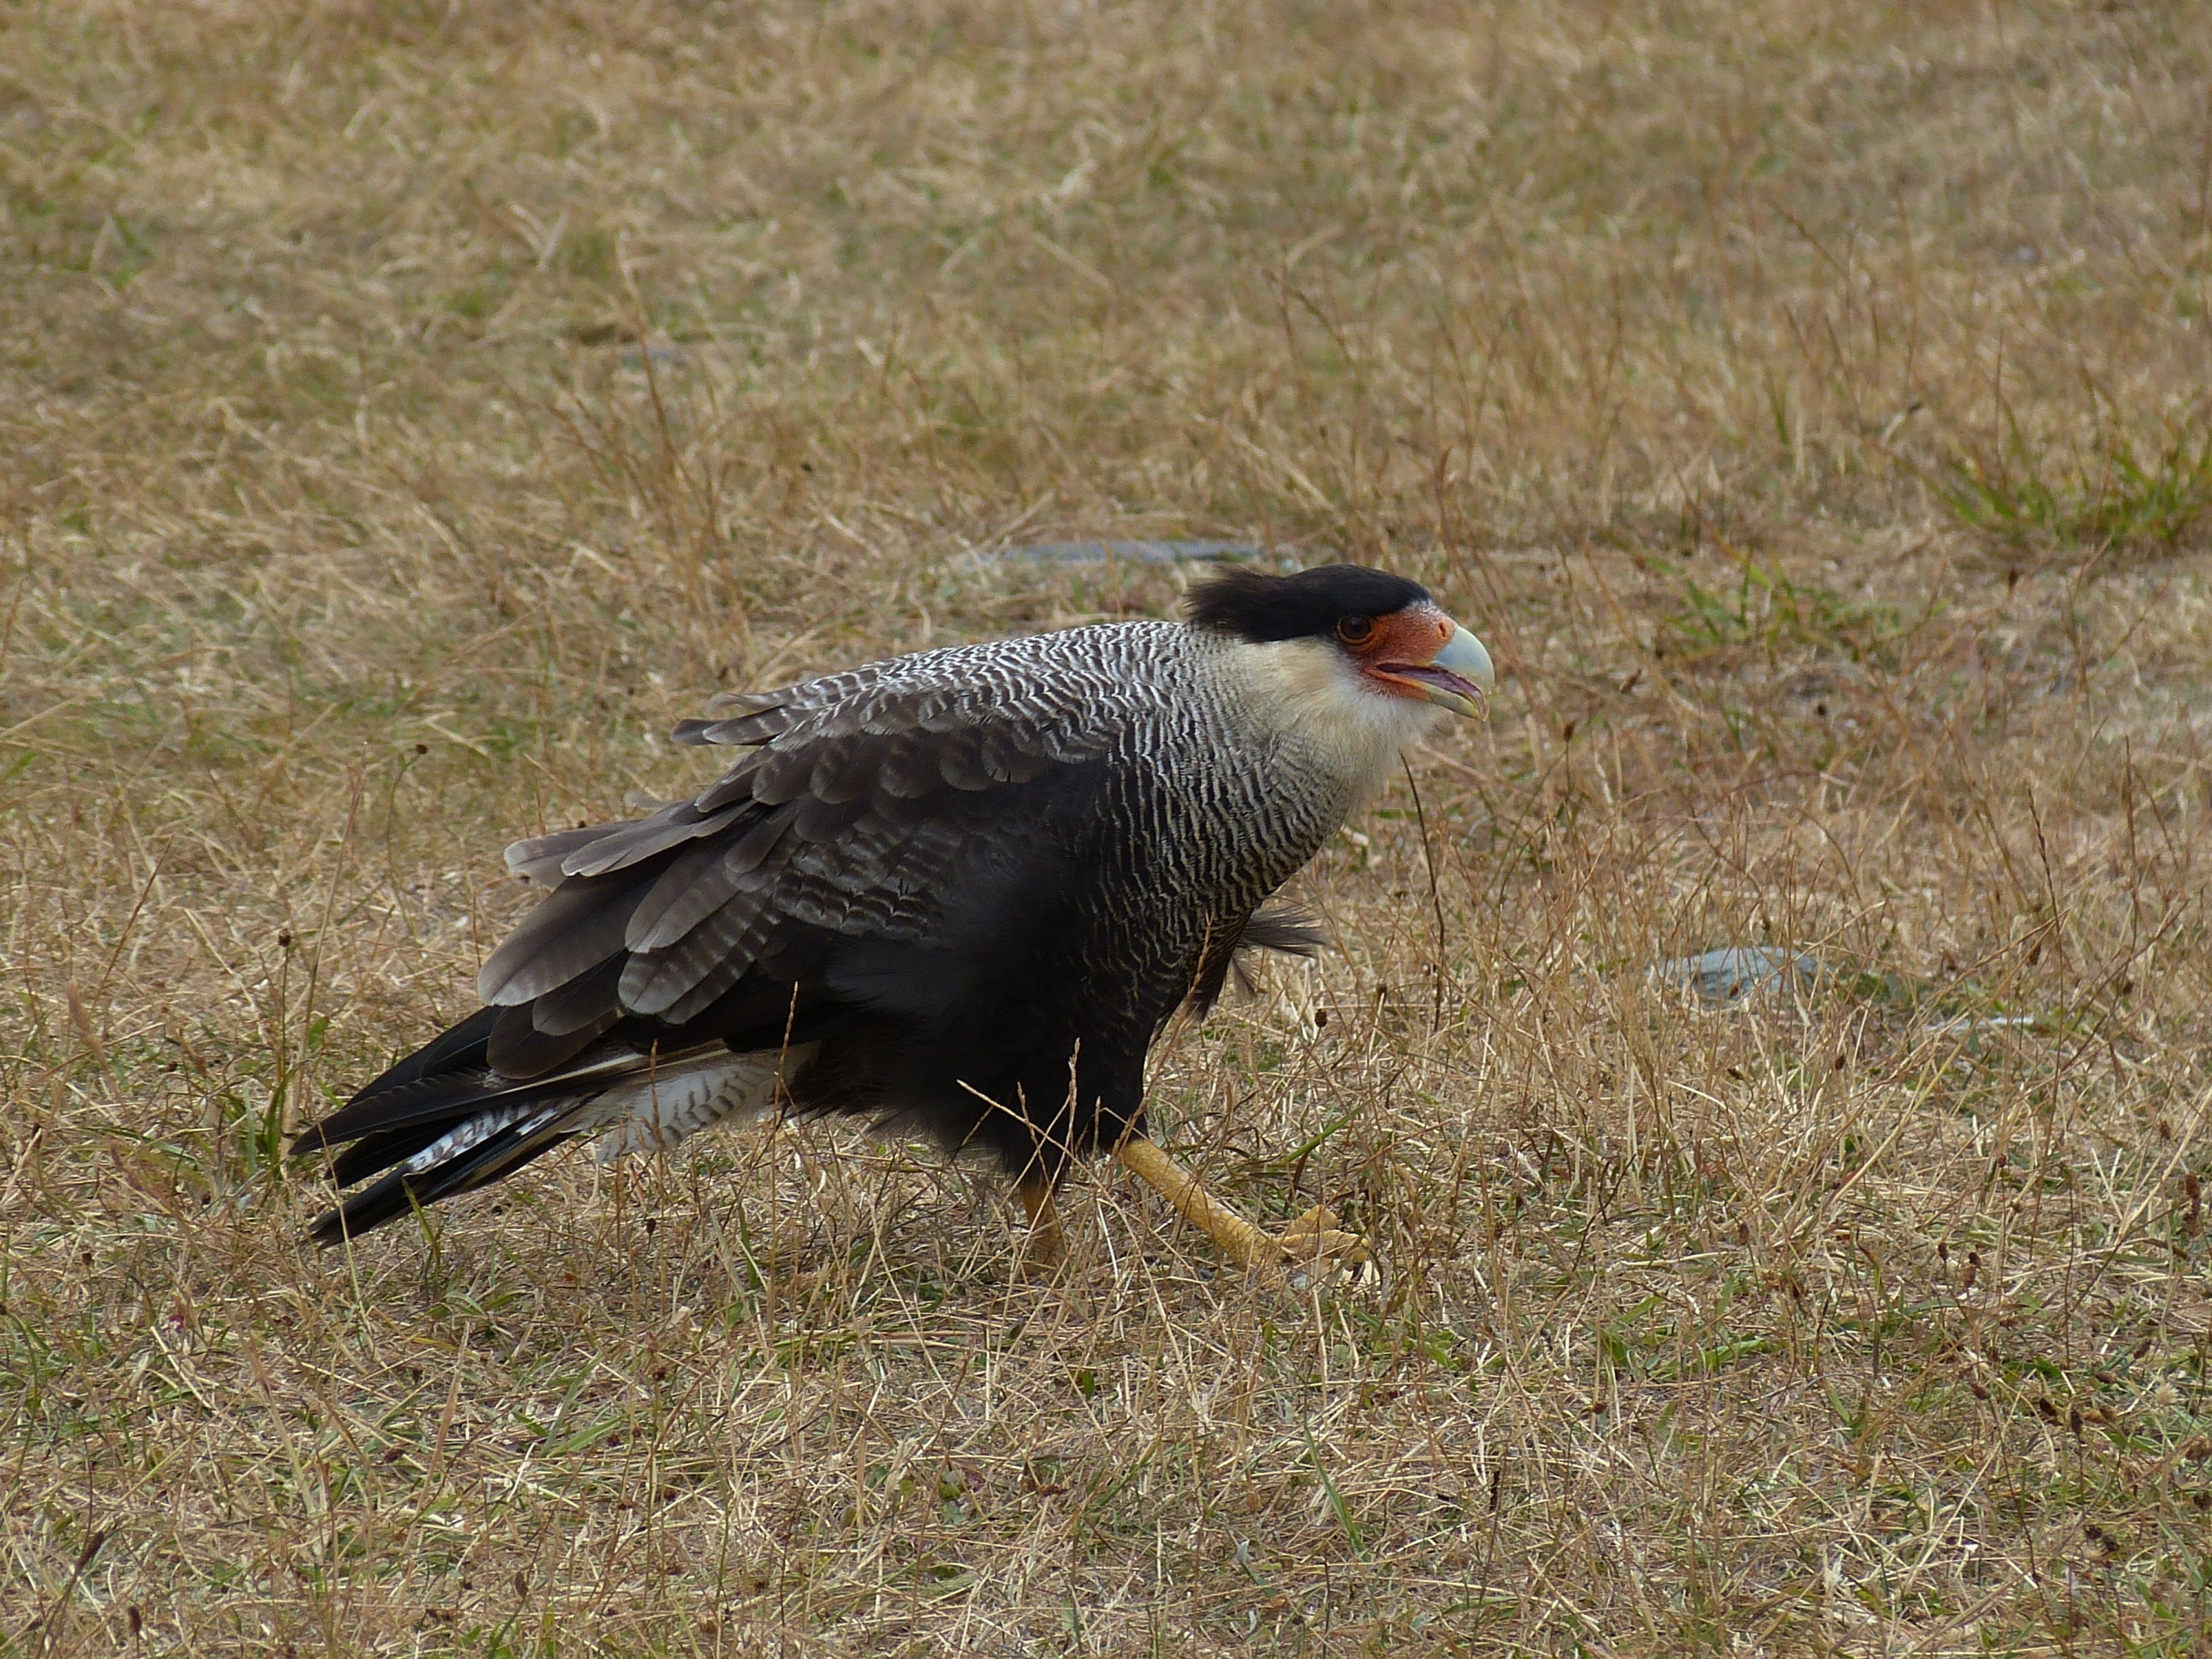
bird, wing, animal, wildlife, beak, national park, fauna, chile, bird of prey, vertebrate, south america, bill, vulture, falcon, patagonia, torres del paine, perching bird, raven vulture